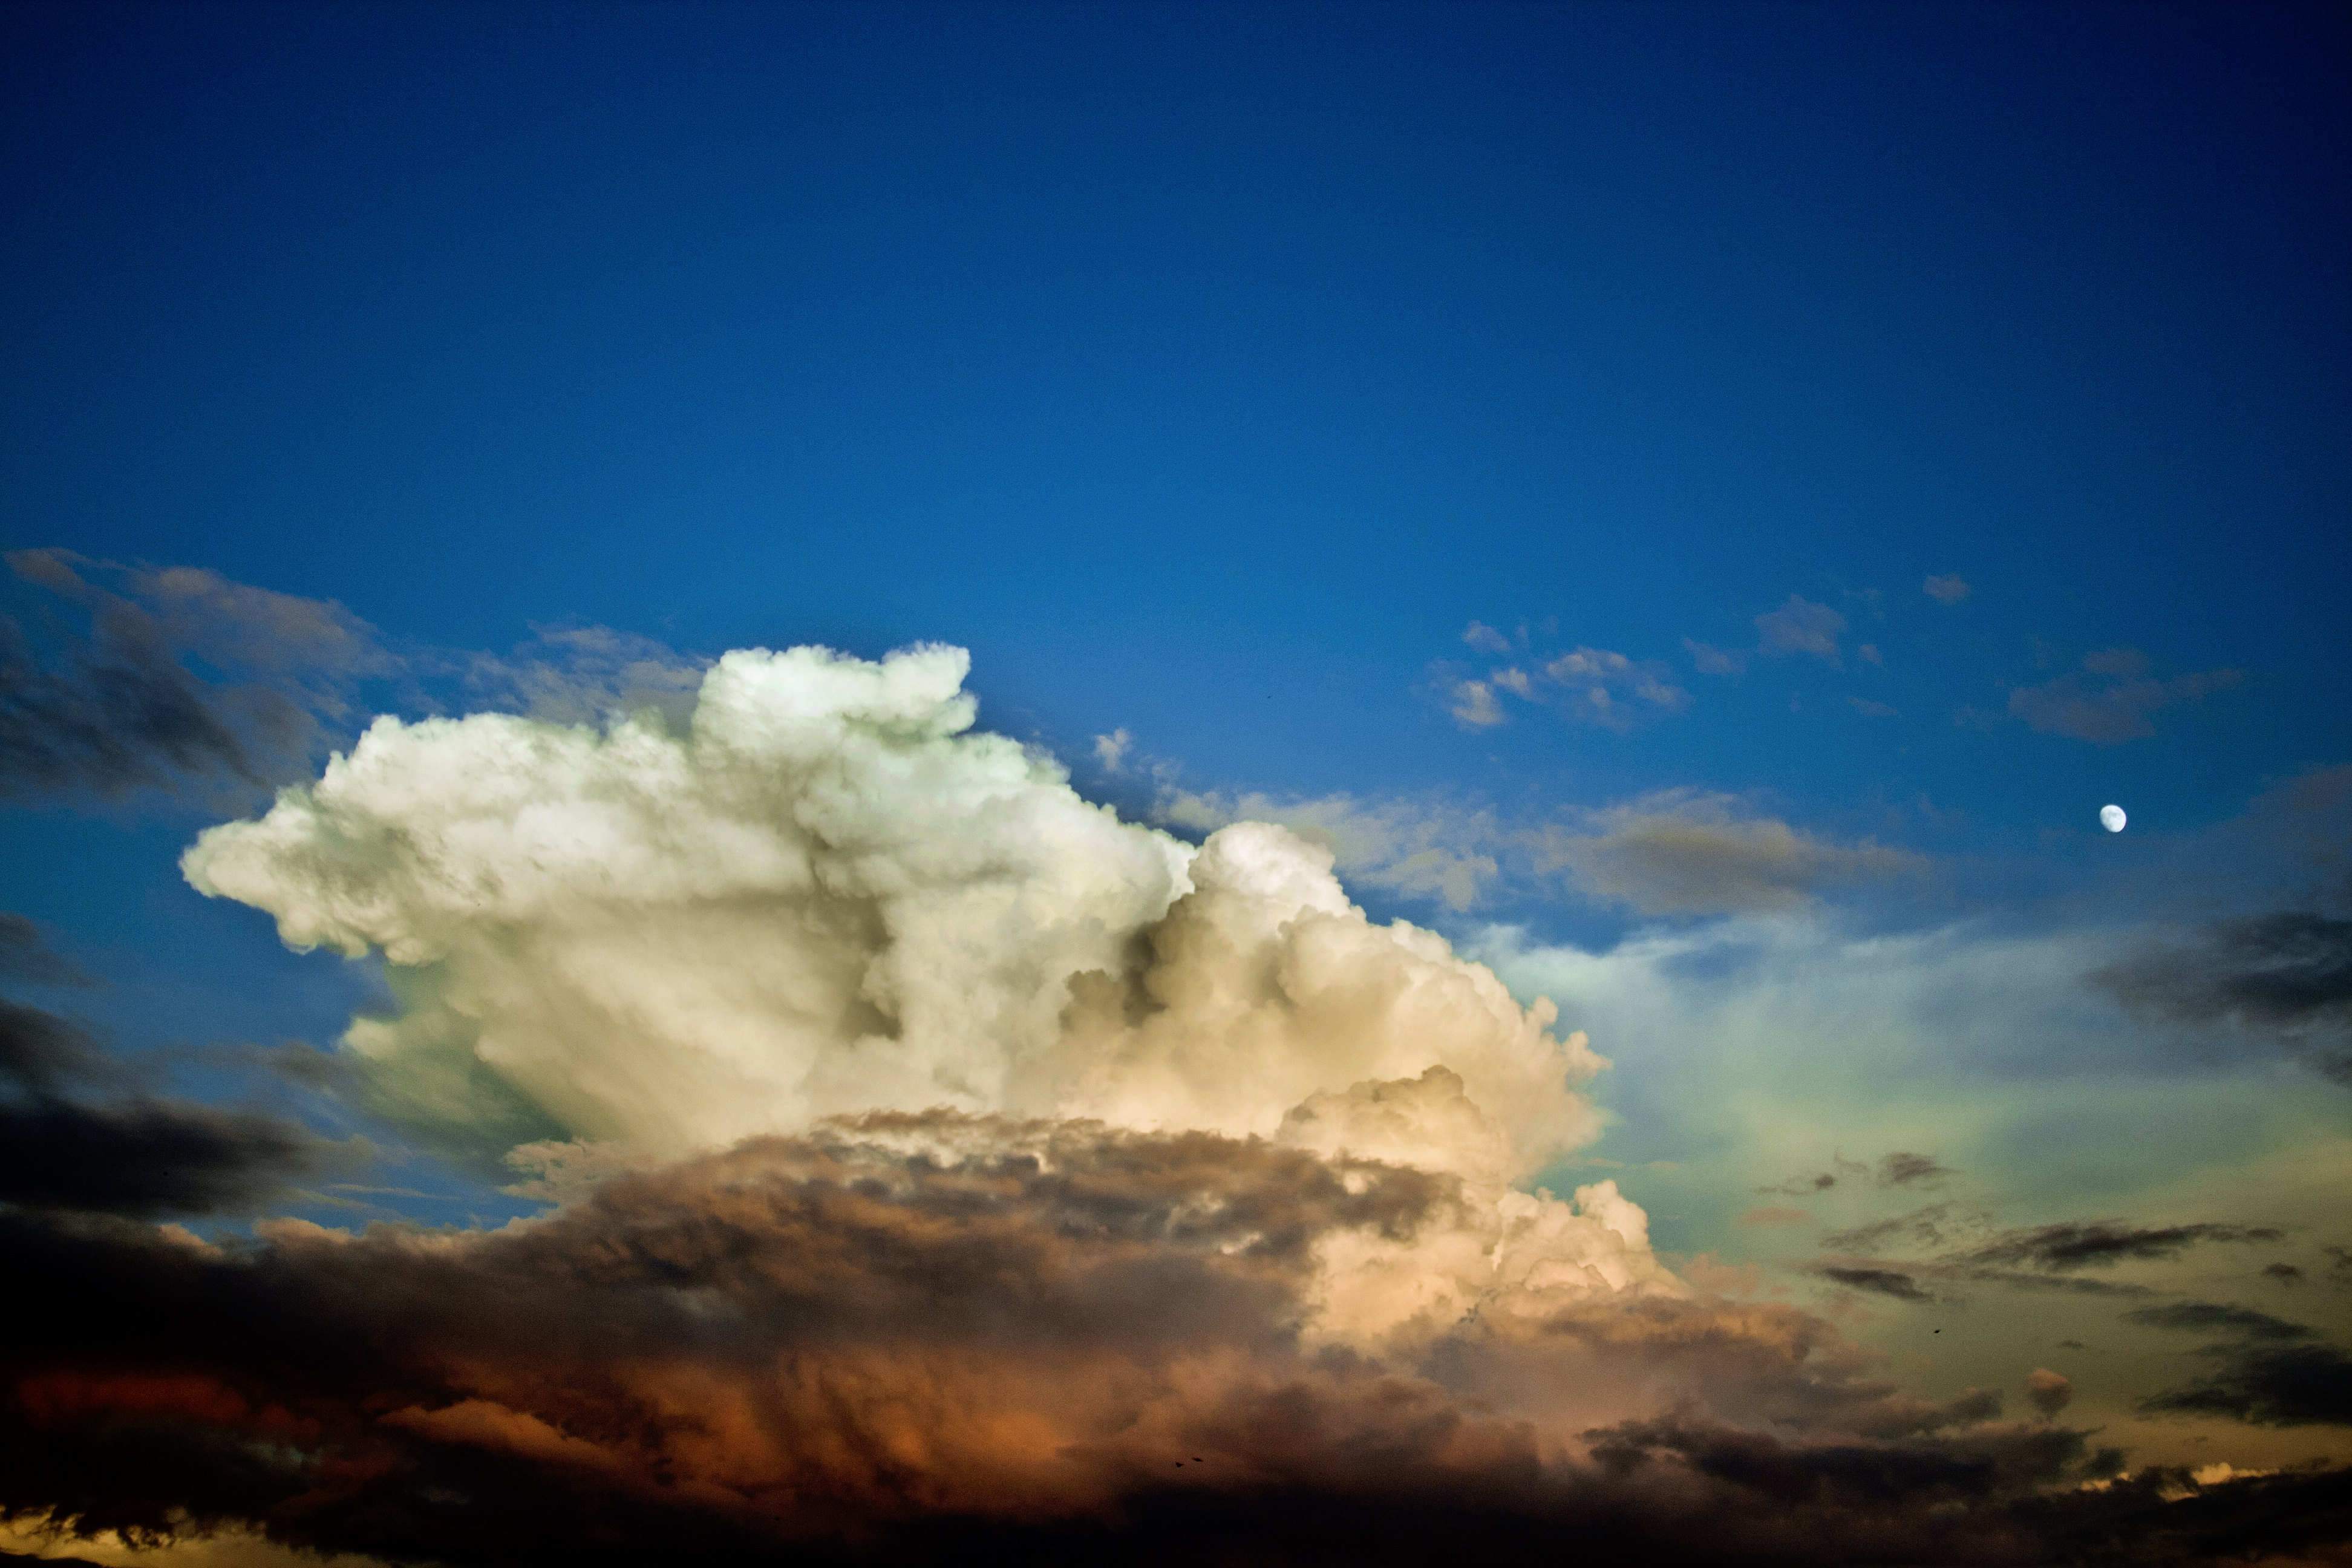
horizon, cloud, sky, sunlight, morning, dawn, atmosphere, dusk, evening, weather, storm, cumulus, thunder, thunderstorm, dramatic, approaching, tempest, meteorology, afterglow, meteorological phenomenon, atmosphere of earth